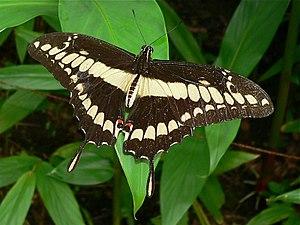
Le Voilier géant est une espèce d'insectes lépidoptères qui appartient à la famille des Papilionidae, à la sous-famille des Papilioninae, au genre Papilio et au sous-genre Heraclides.